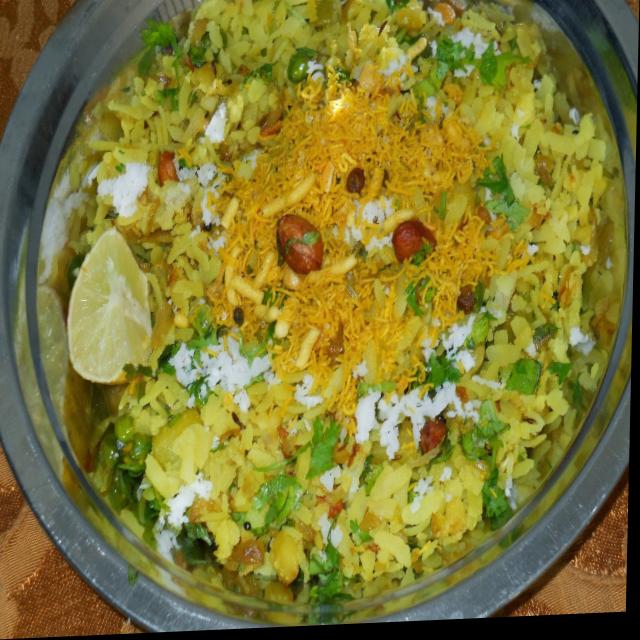
Dish: poha